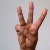
The image shows a hand gesture representing the letter 'W' in Indian Sign Language.